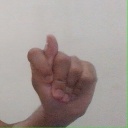
अक्षर: ट